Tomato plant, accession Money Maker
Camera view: bottom (45 deg); turntable rotation: 120 degrees
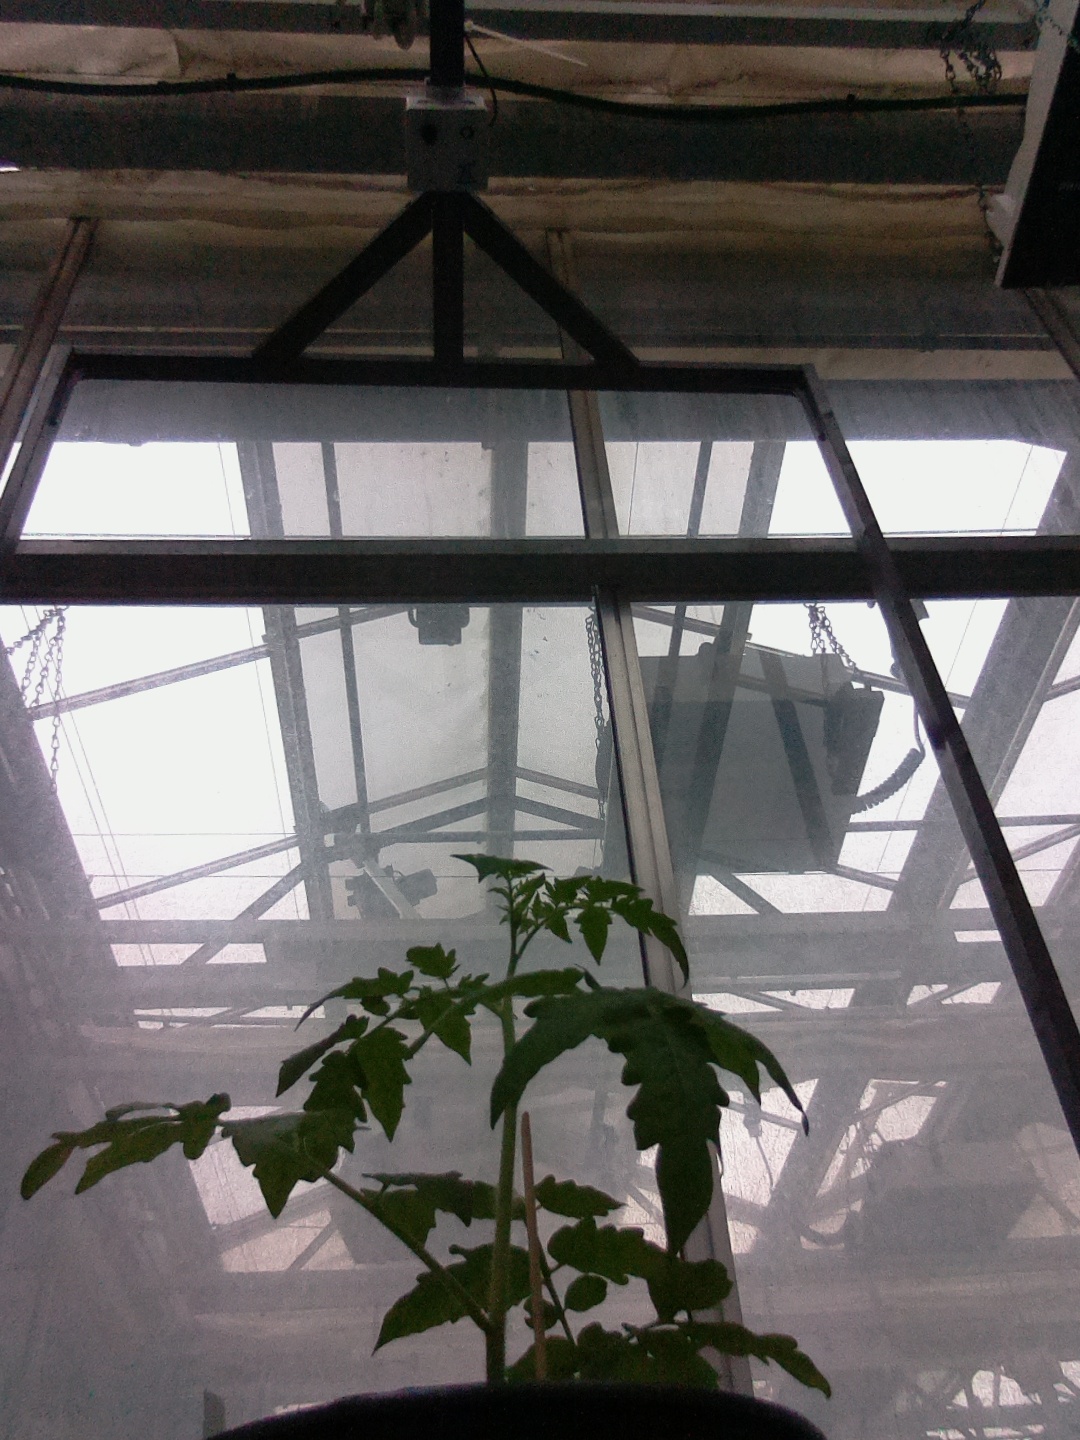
BBCH growth stage 13: 6 of true leaves visible